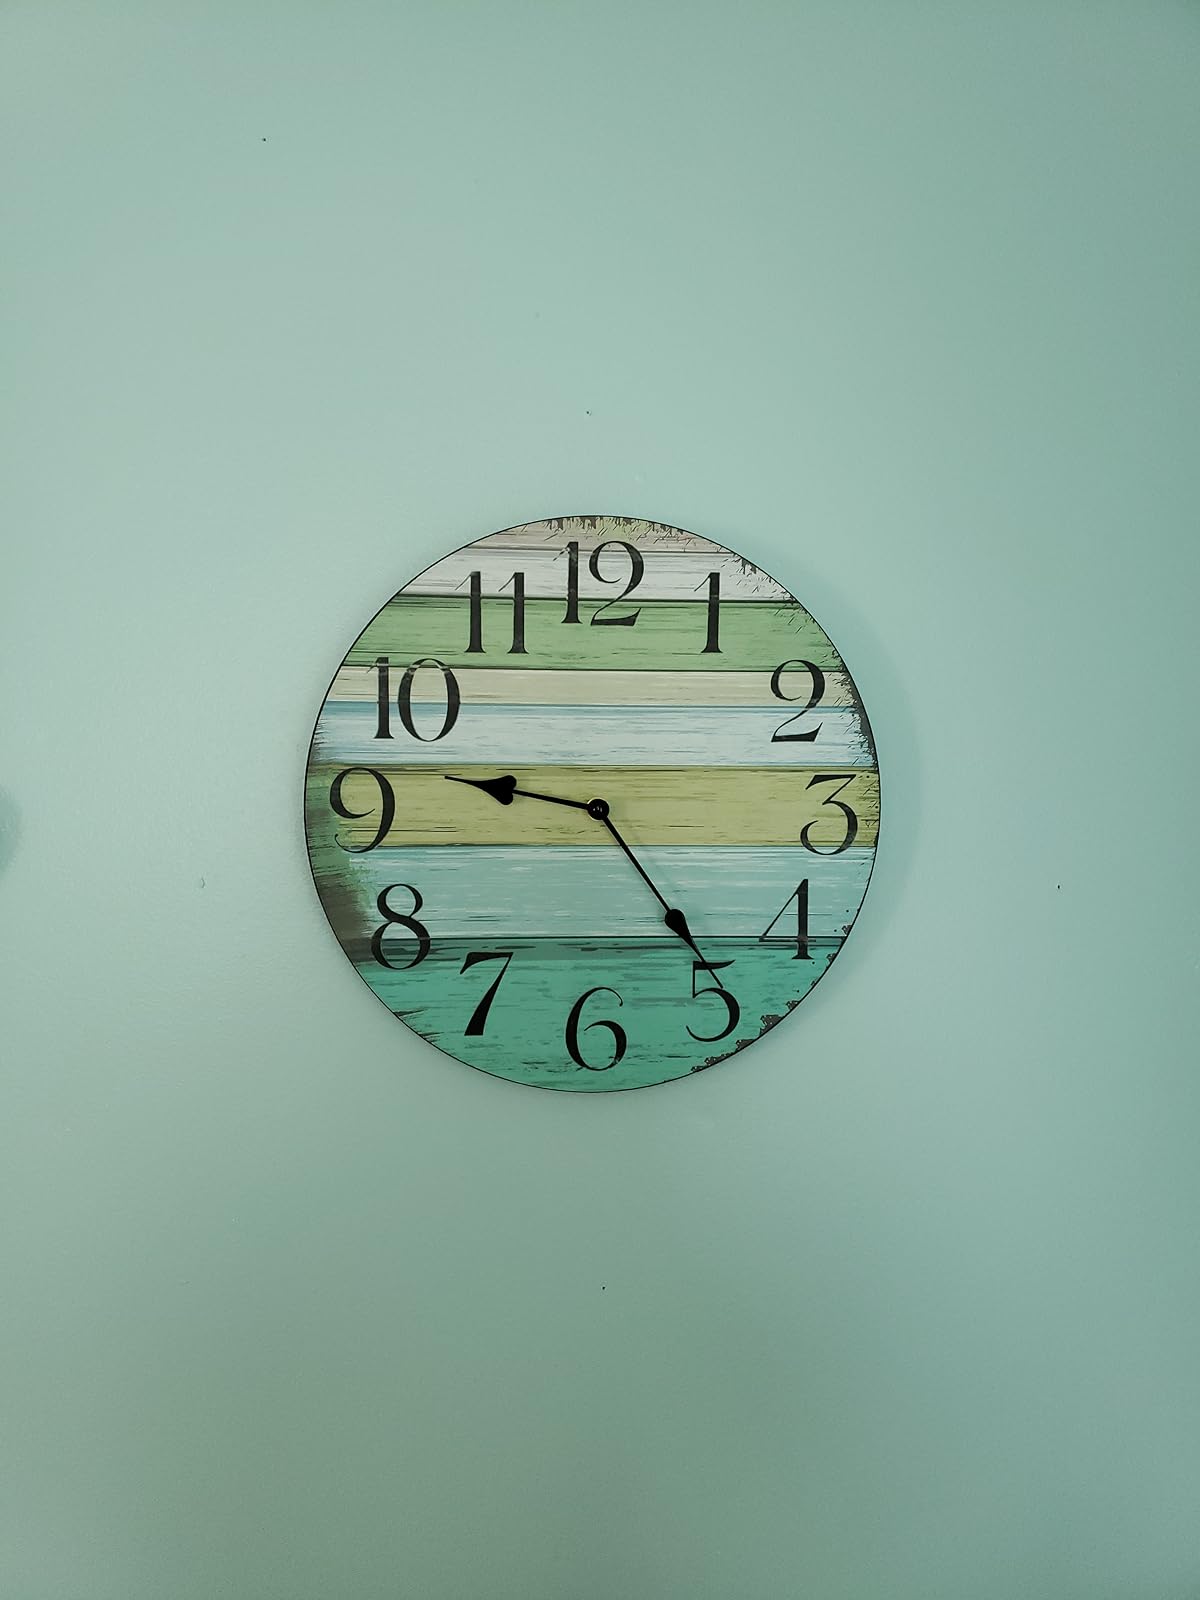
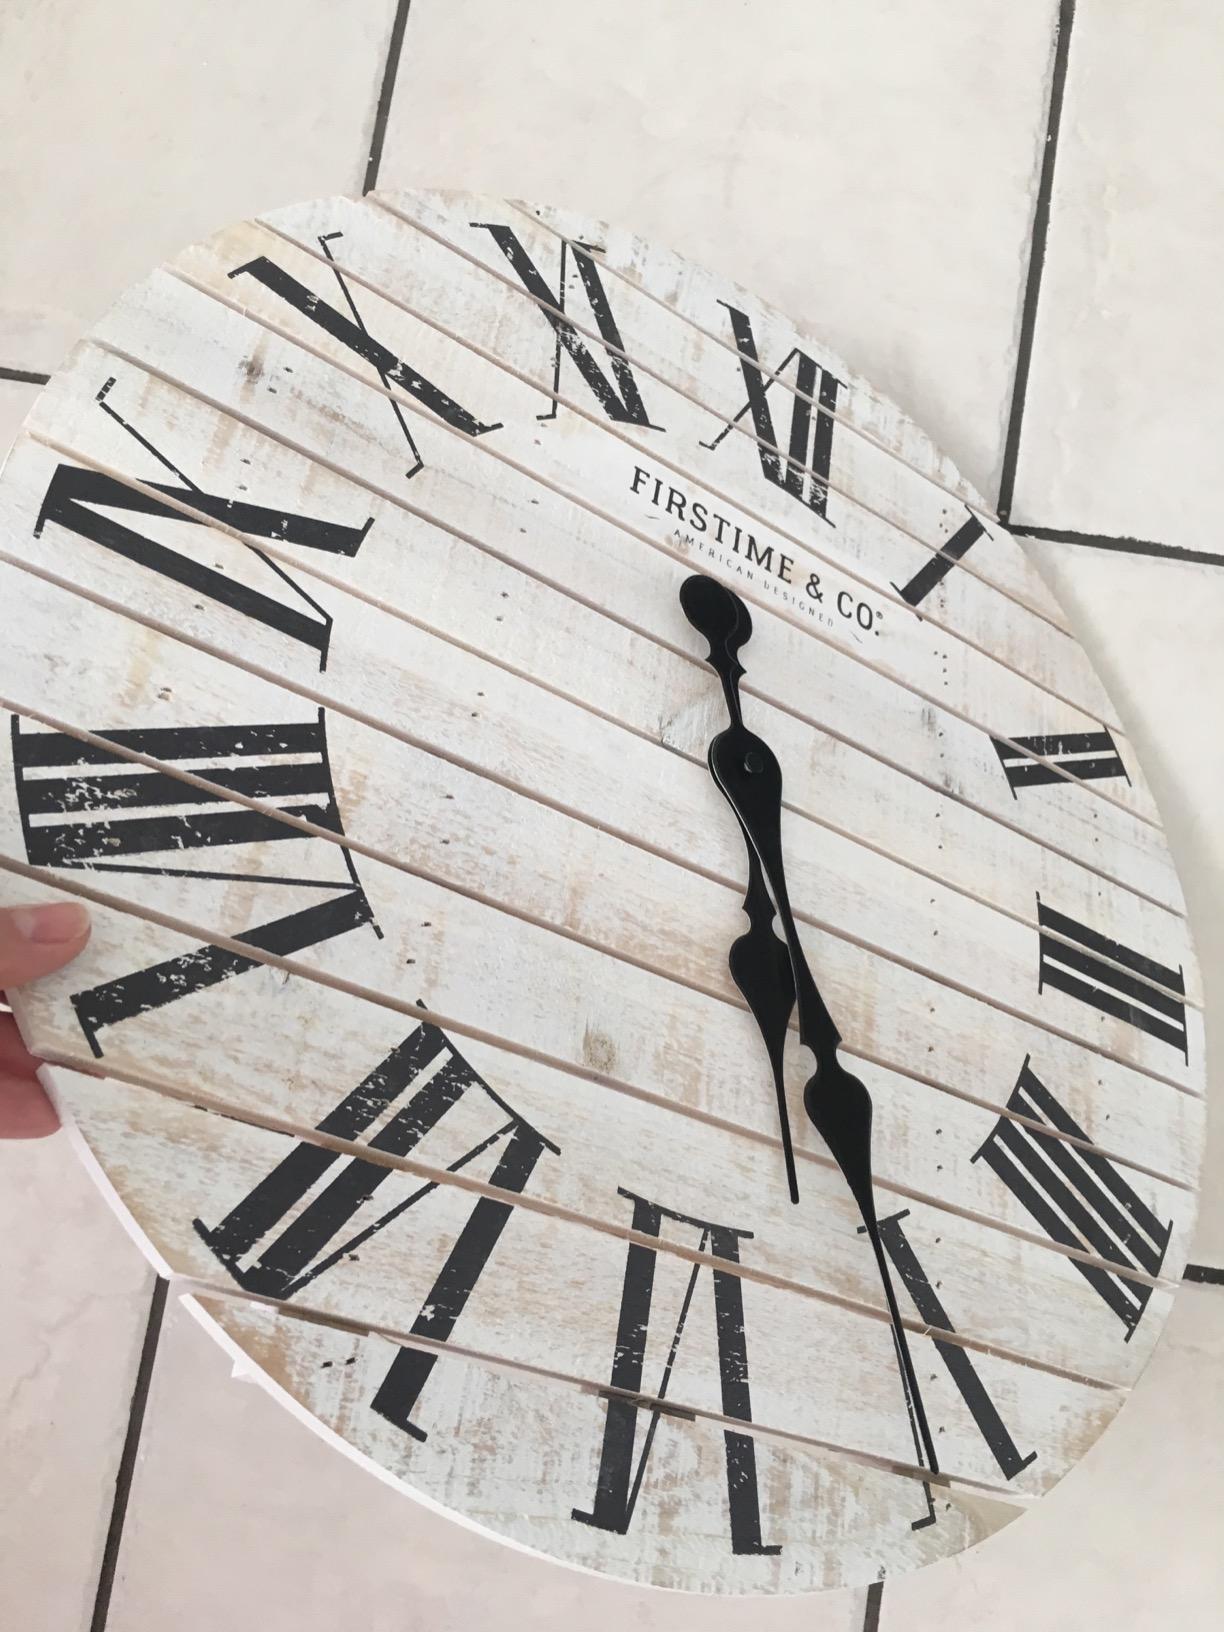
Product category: clock
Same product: no